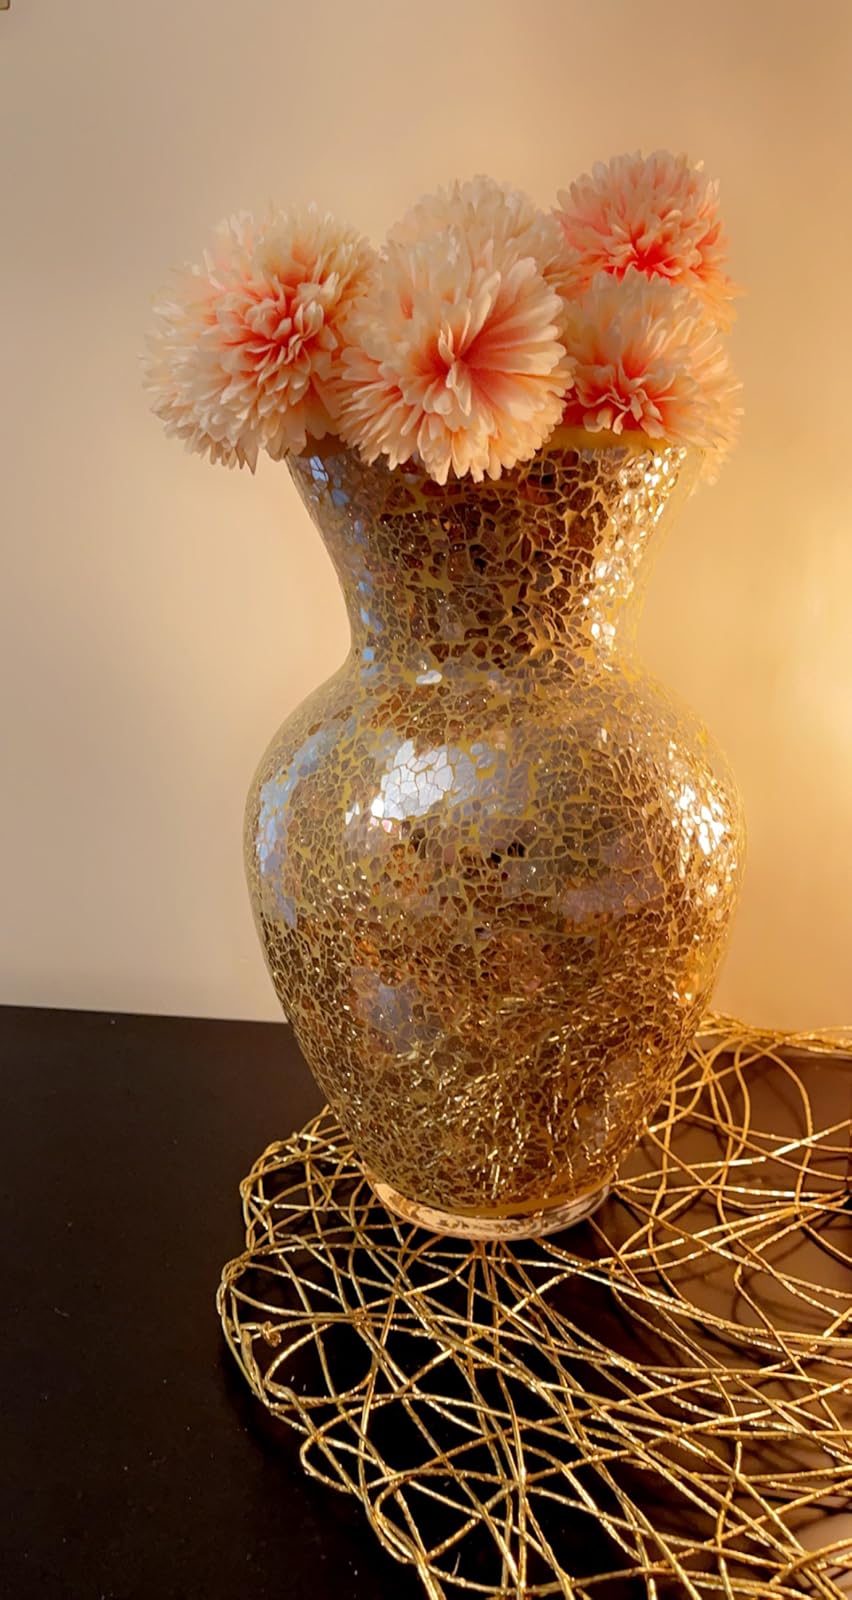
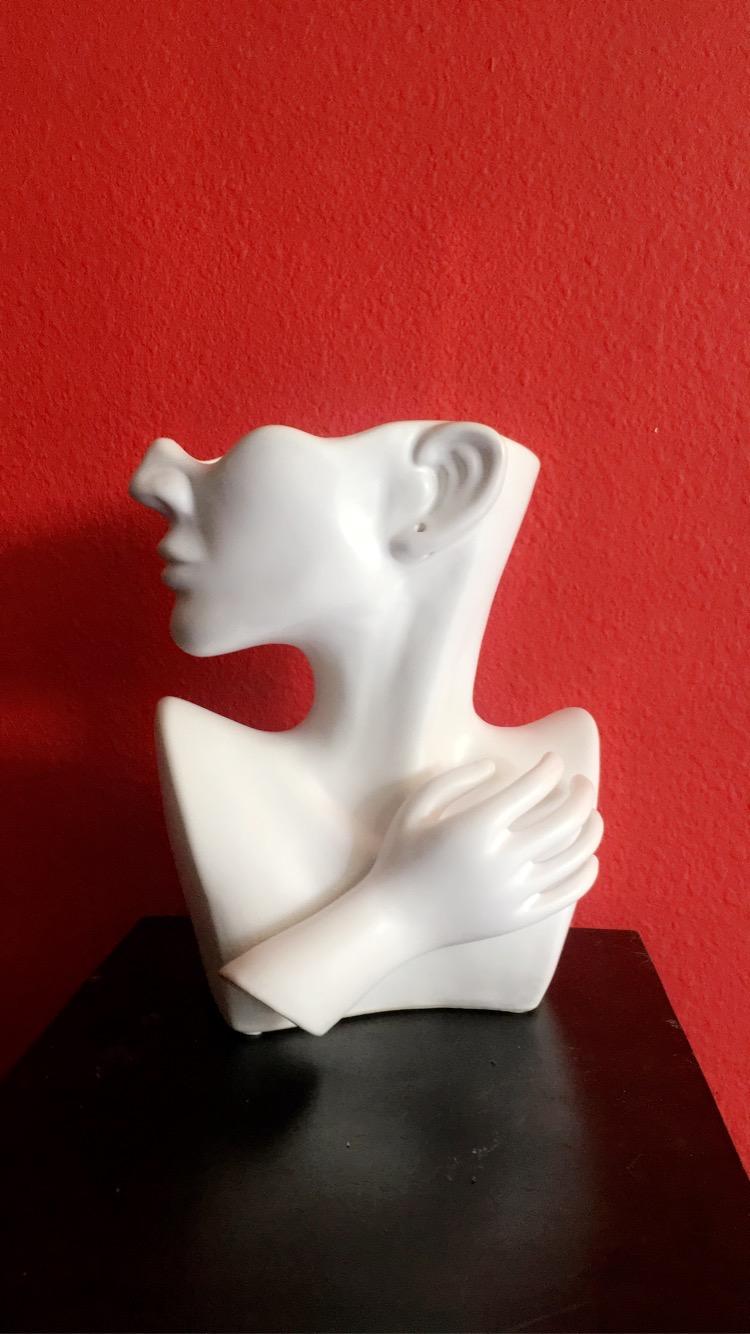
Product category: vase
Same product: no